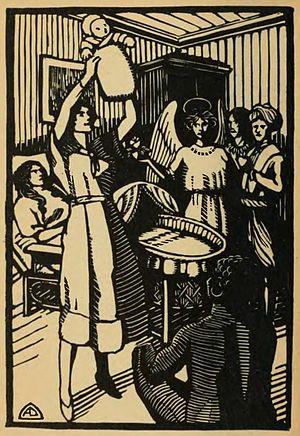
Francis Jammes, né à Tournay le 2 décembre 1868 et mort à Hasparren le 1ᵉʳ novembre 1938, est un poète, romancier, dramaturge et critique français. Il passa la majeure partie de son existence dans le Béarn et le Pays basque, principales sources de son inspiration.